Kyren Wilson

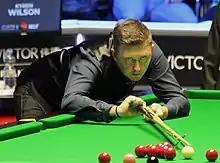
Wilson at the 2022 European Masters

Kyren James Wilson (born 23 December 1991) is an English professional snooker player from Kettering. He has won 10 ranking titles.